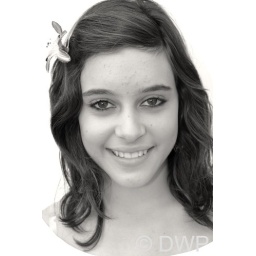
Just against a white piece of paper again.